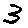
Label: 3